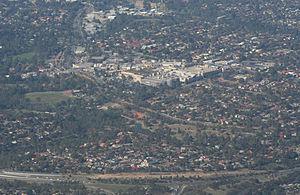
Greensborough est une banlieue de l'agglomération australienne de Melbourne, dans l'État de Victoria. Elle est située à 17 kilomètres au nord-est du centre ville de Melbourne. Son territoire est partagé entre deux zones d'administration locale : la ville de Banyule au sud et le comté de Nillumbik dont elle héberge le siège du conseil, au nord.